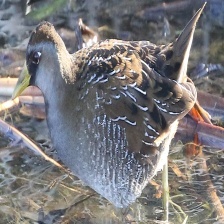
Species: SORA
Scientific name: PORZANA CAROLINA
ImageNet parent category: european_gallinule